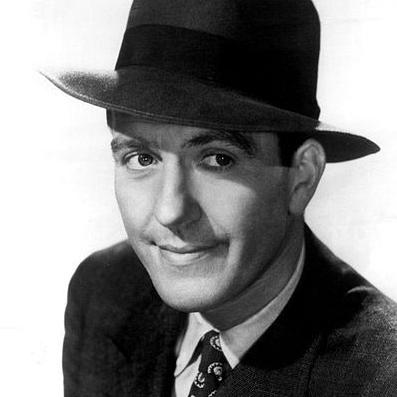
Age: 46